Margaritifer Sinus quadrangle

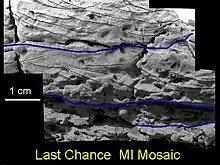
Cross-bedding features in rock "Last Chance"

Examination of Meridiani rocks found strong evidence for past water. The mineral called jarosite which only forms in water was found in all bedrocks. This discovery proved that water once existed in Meridiani Planum In addition, some rocks showed small laminations (layers) with shapes that are only made by gently flowing water. The first such laminations were found in a rock called "The Dells". Geologists would say that the cross-stratification showed festoon geometry from transport in subaqueous ripples. A picture of cross-stratification, also called cross-bedding, is shown on the left.